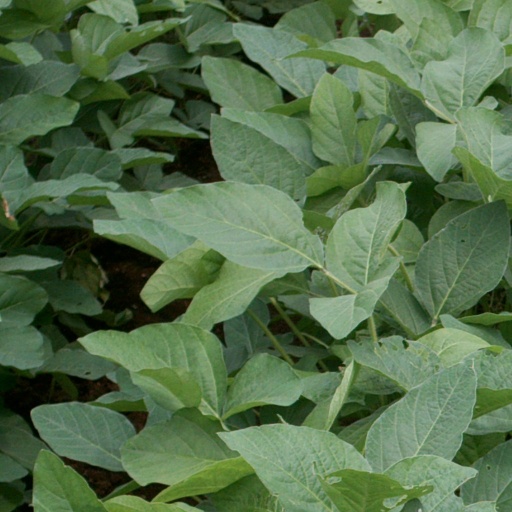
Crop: soybean